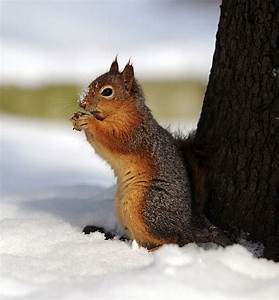
Label: scoiattolo